Puliyoor

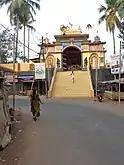
Temple gate of puliyoor mahavishnu temple

Puliyoor is a village in Chengannur municipality in Alappuzha district in the Indian state of Kerala.